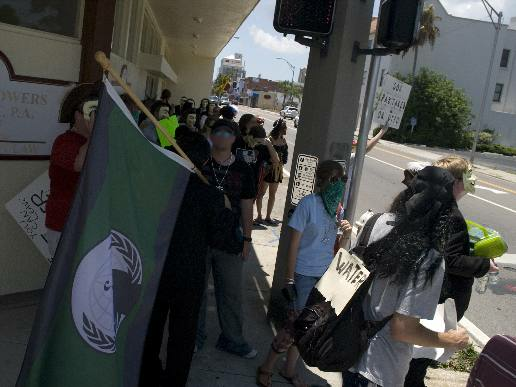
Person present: Yes